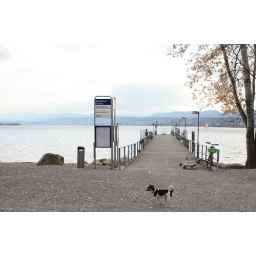
Small dog near lake